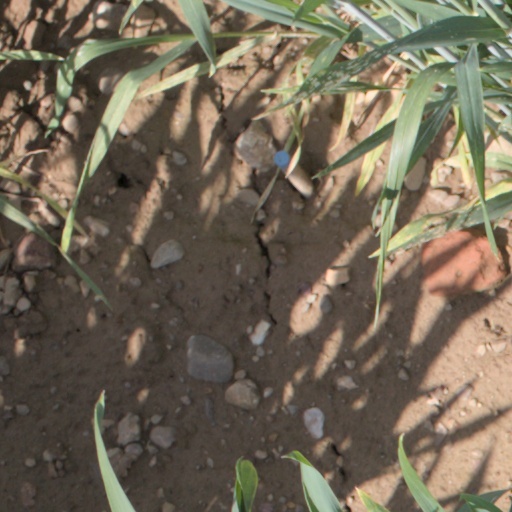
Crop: wheat